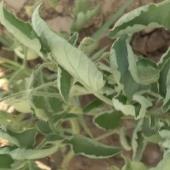
Crop: Tomato
Condition: virosis-d